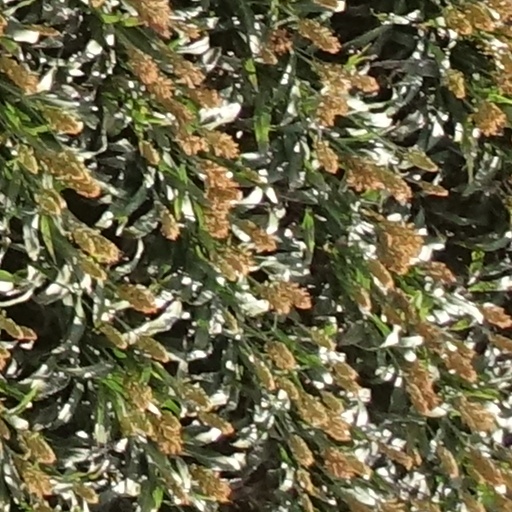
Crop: sorghum